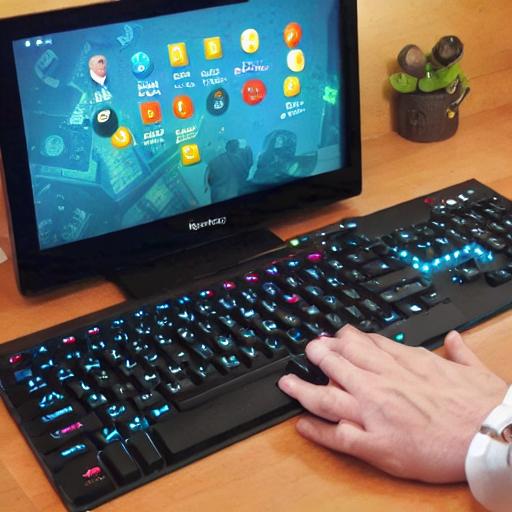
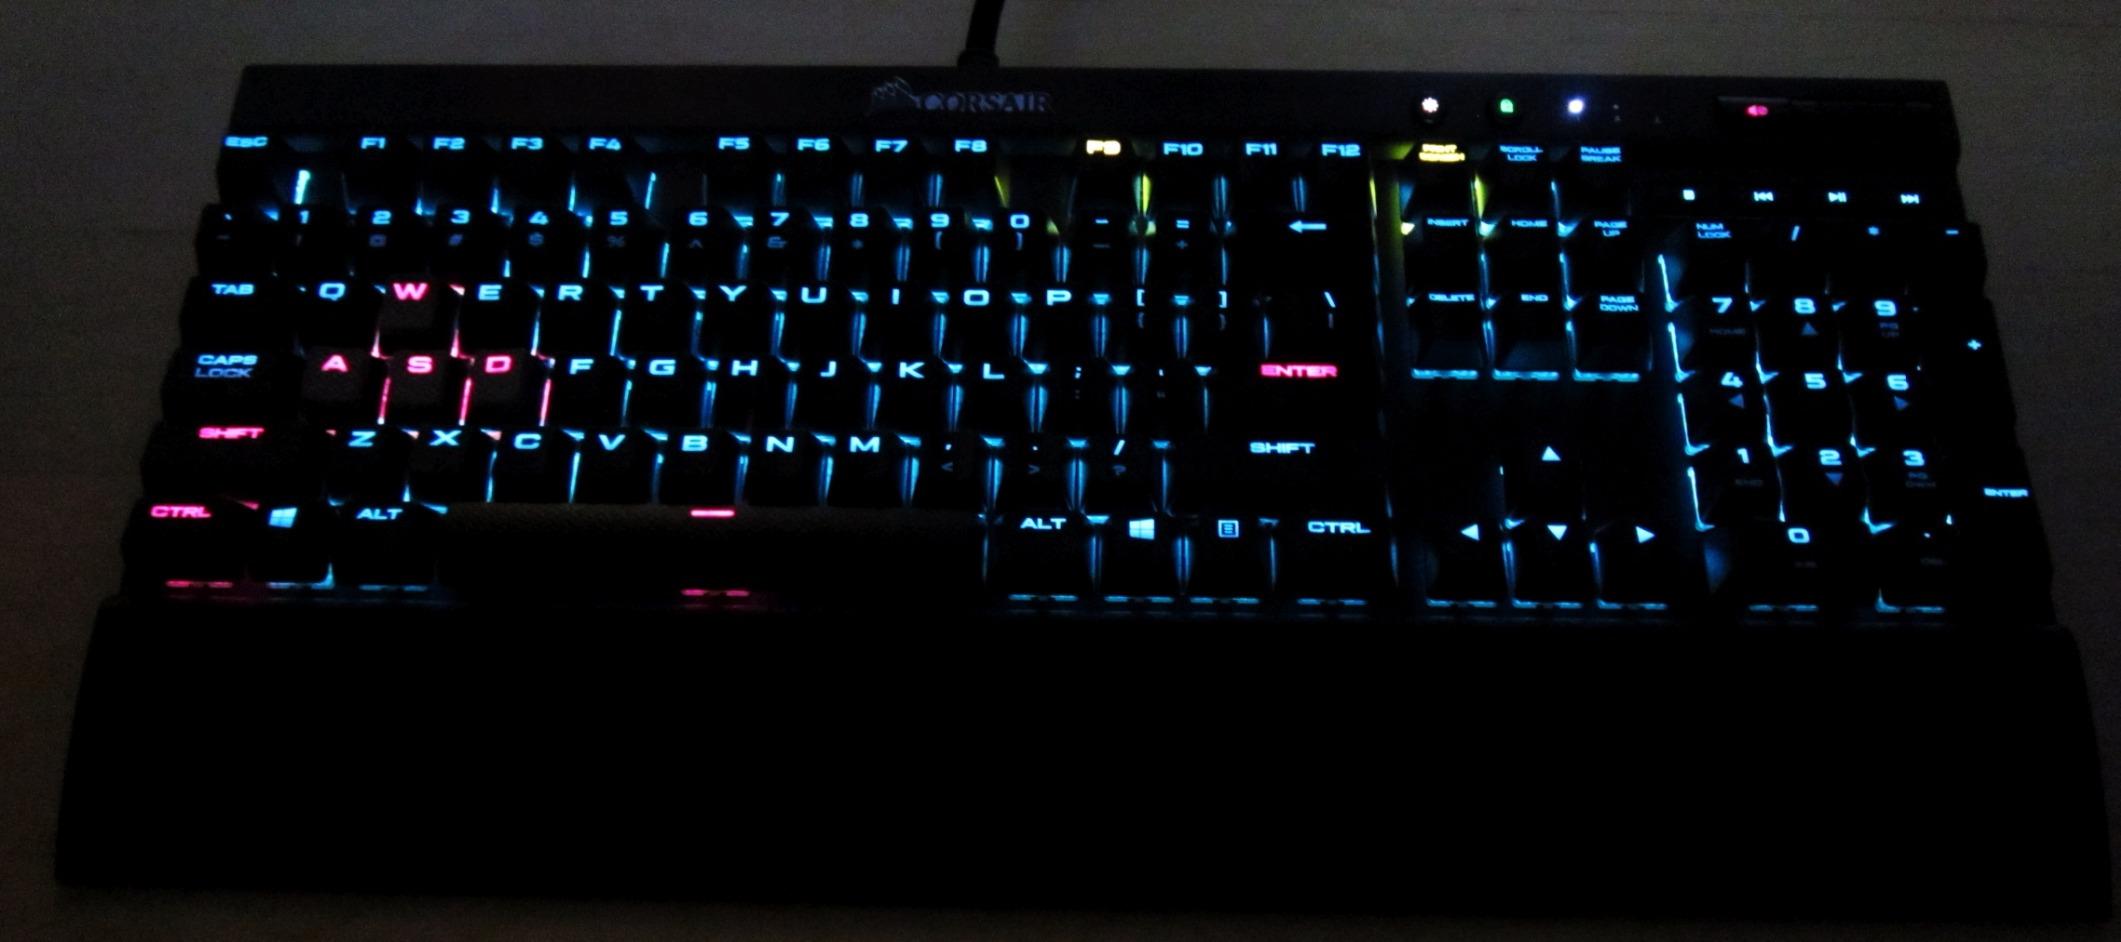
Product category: keyboard
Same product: no